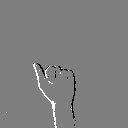
ASL letter: a